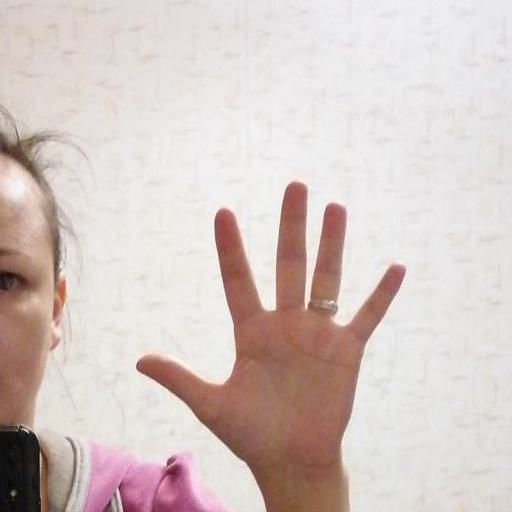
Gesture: palm